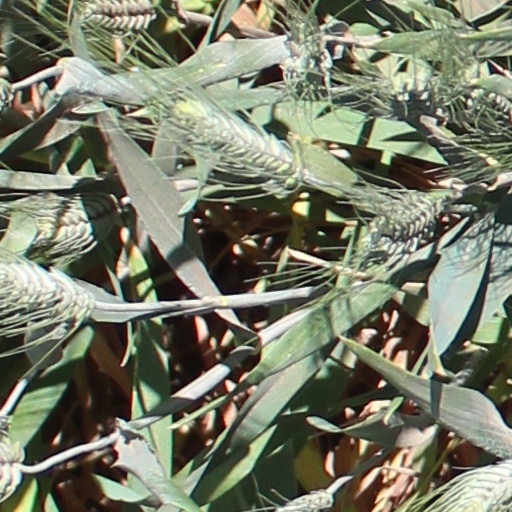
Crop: wheat